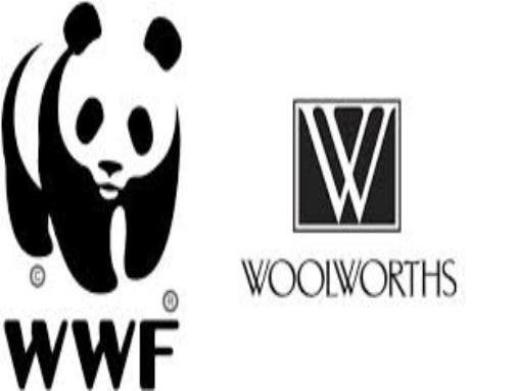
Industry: Others